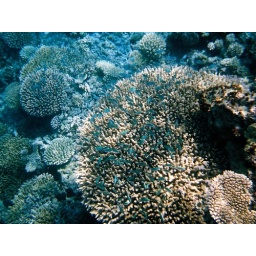
shoals of fish around the living coral in the indian ocean